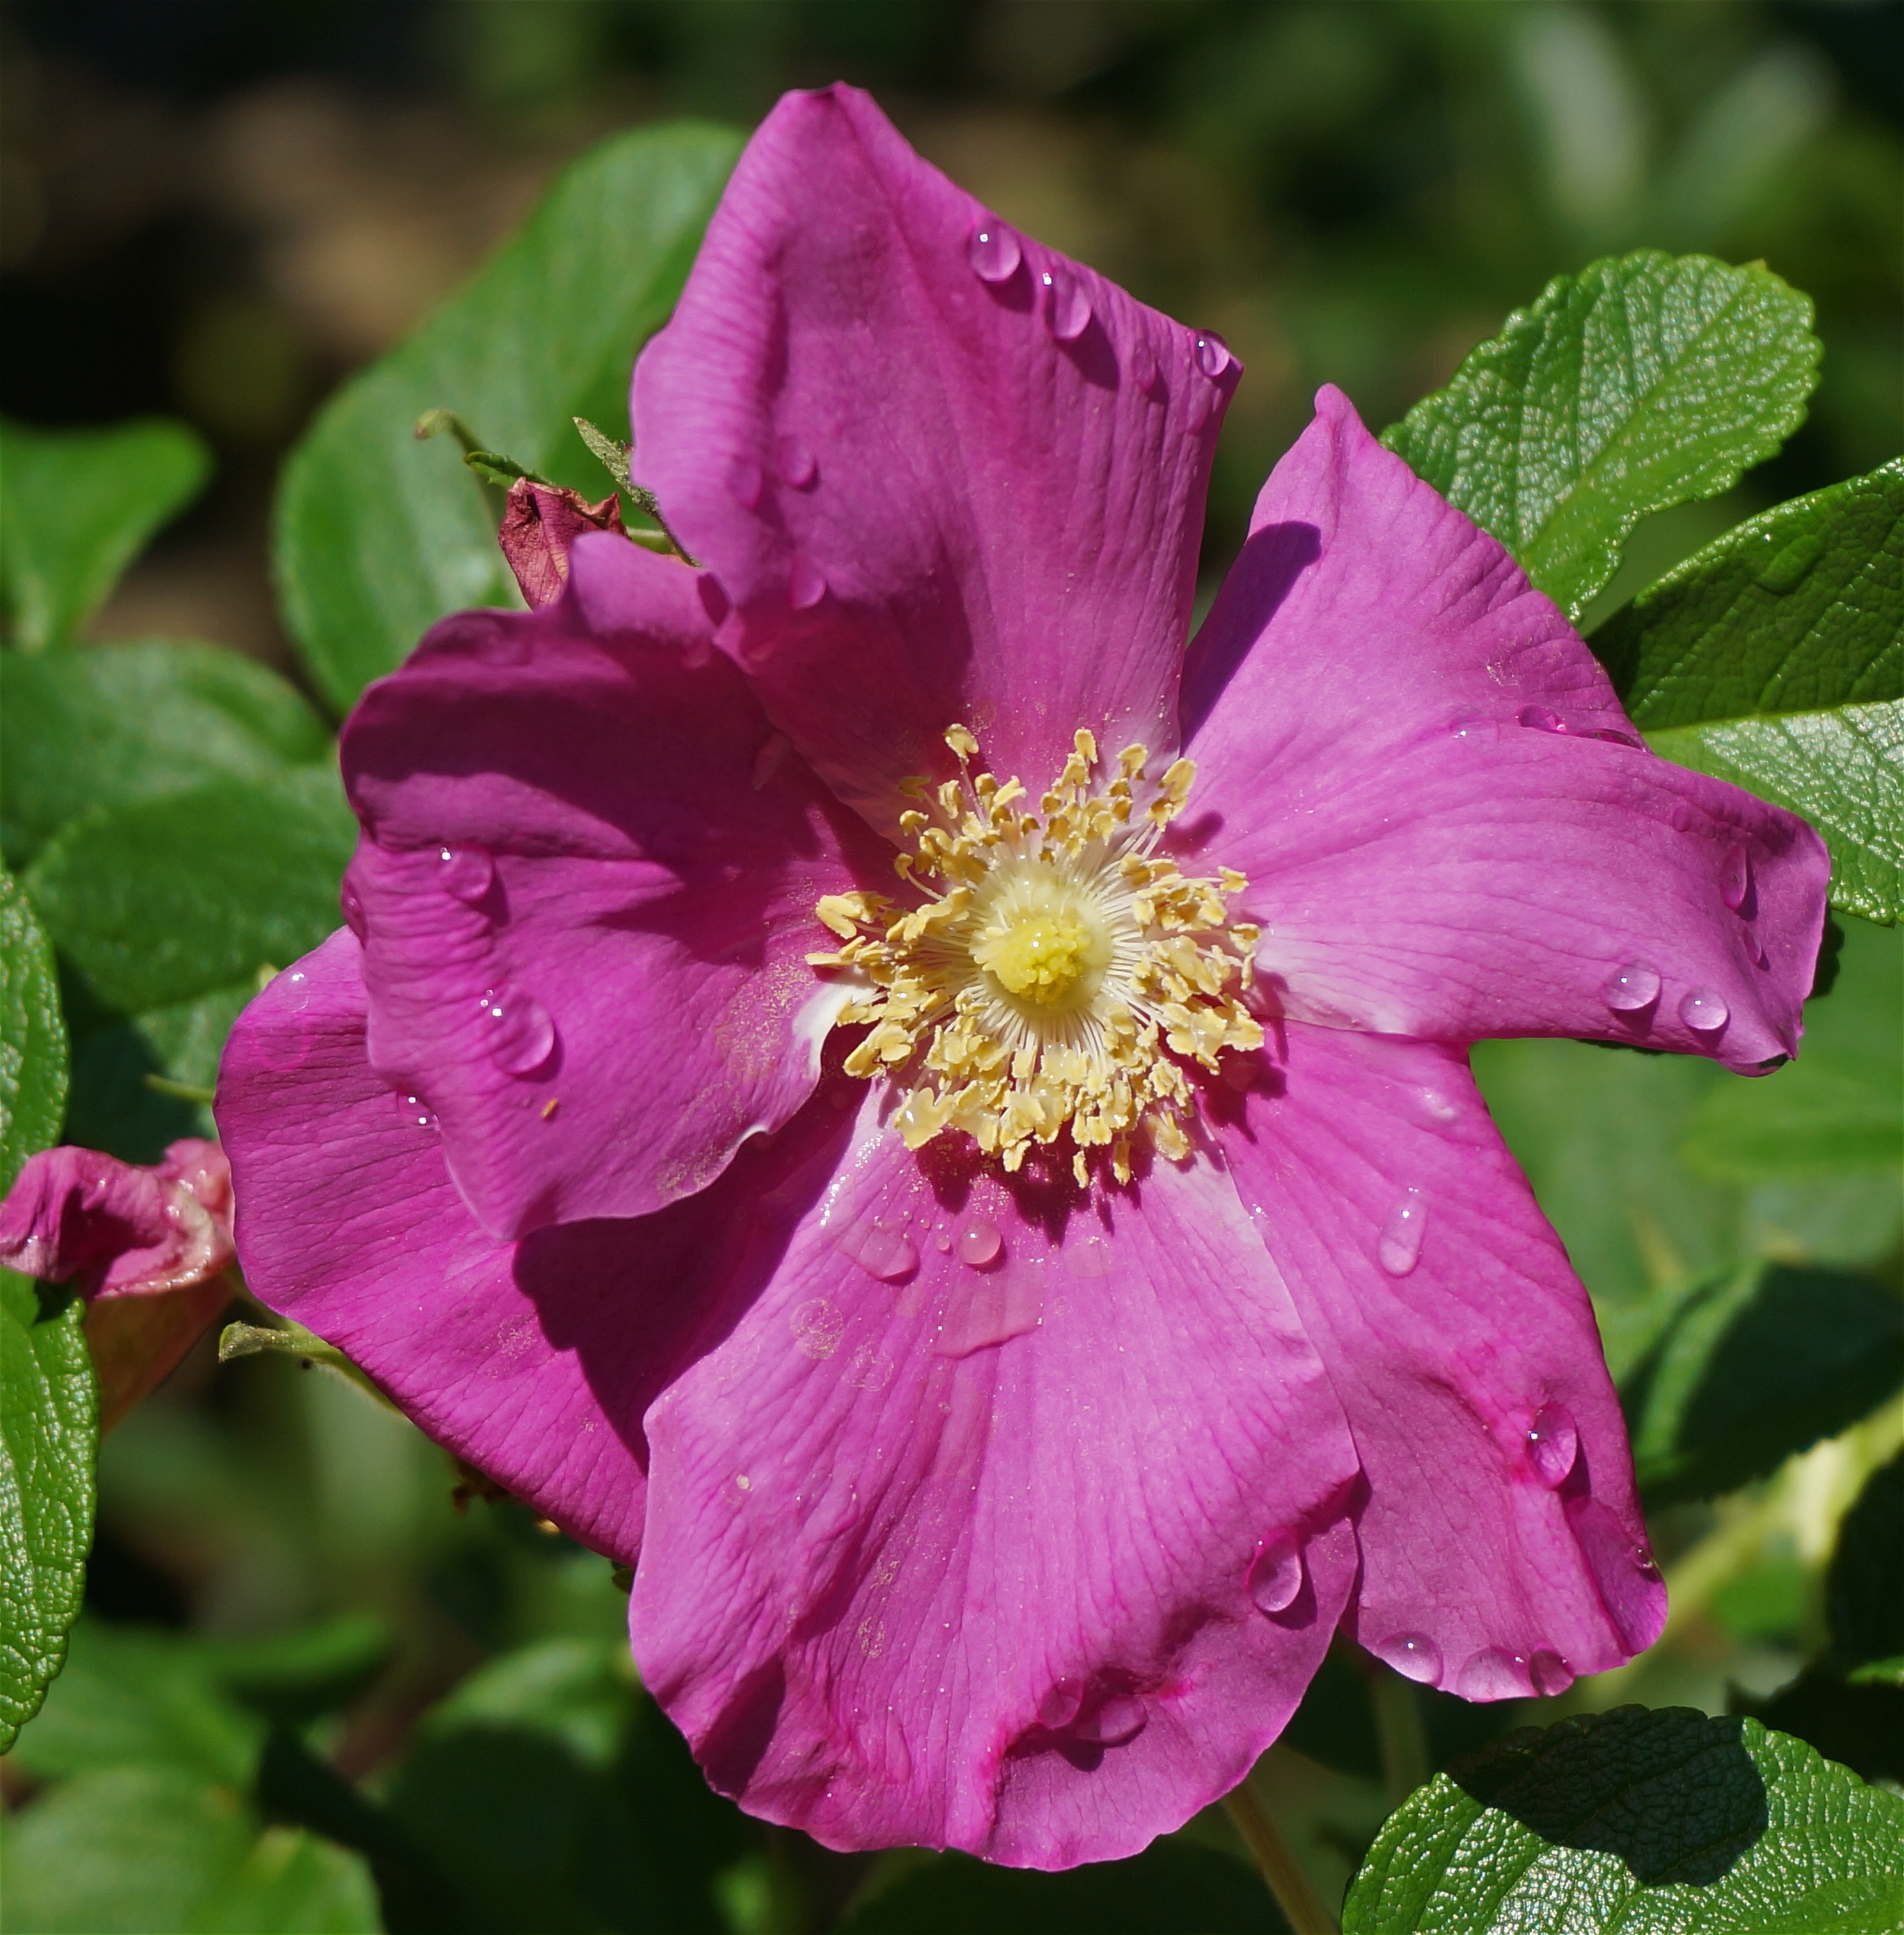
nature, blossom, plant, flower, petal, bloom, rose, garden, flora, leaves, buds, clematis, macro photography, rosa canina, flowering plant, rain wet, rose family, rugosa rose, rosa rugosa, annual plant, land plant, rosa rubiginosa, rosa gallica, prickly rose